Kʼinich Yat Ahk II

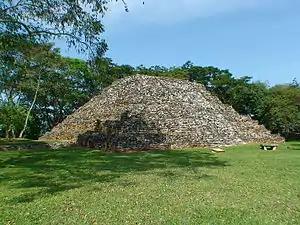
Kʼinich Yat Ahk II is known to have engaged in two wars against the Maya polity Pomona ("pictured").

Likely the final "ajaw" of Piedras Negras, Kʼinich Yat Ahk II (also known as Ruler 7) was the son of Lady Bird, and was born on April 7, 750 AD (9.15.18.16.7 12 Mankiʼ 5 Sotzʼ in the Long Count). It is possible that he was the son of Itzam Kʼan Ahk II, or perhaps Tʼul Chiik, a prince of Piedras Negras. The ruler's name is a combination of two elements: a title and a predecessor's name. The title, "kʼinich", translates to "red-faced", and is a reference to the settlement's rulers' belief that they were the "lords of the sun". The name portion, Yat Ahk, was not taken from one of Kʼinich Yat Ahk II's immediate predecessors, but rather from one of Piedras Negras's earliest rulers, Yat Ahk I. Kʼinich Yat Ahk II took up the throne at Piedras Negras on May 31, 781 (9.17.10.9.4 1 Kʼan 7 Yaxkʼin), almost a year following the death of his brother, Haʼ Kʼin Xook. Despite this lengthy gap, there is no evidence that anyone ruled Piedras Negras in the interim.